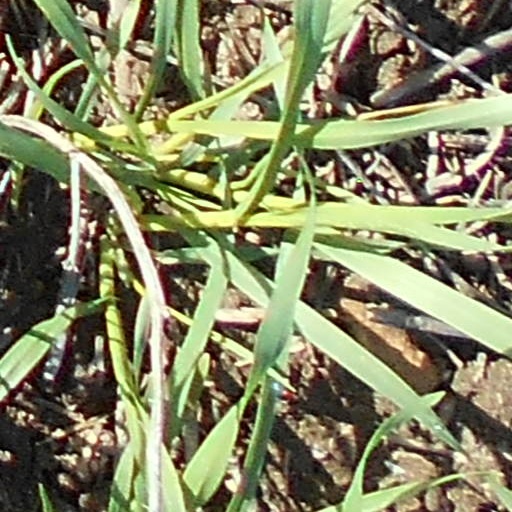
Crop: wheat